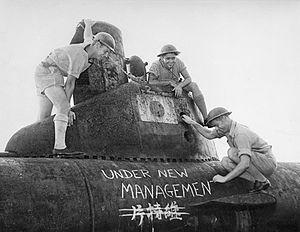
On peut faire partir l'histoire de la Marine royale australienne de l'année 1788 avec la colonisation de l'Australie par les Britanniques. De 1788 jusqu'en 1859, les navires de la marine de guerre du Royaume-Uni firent de fréquents voyages vers ces nouvelles colonies. En 1859, fut formée l'escadre Australie qui resta en Australie jusqu'en 1913. Au cours de la période qui précéda la création de la Fédération, chacune des six colonies australiennes exploita sa propre force navale coloniale, forces qui fusionnèrent en 1901 pour former la Commonwealth Naval Force. La Royal Australian Navy fut créée en 1911 et en 1913 la flotte eut son premier navire à vapeur.